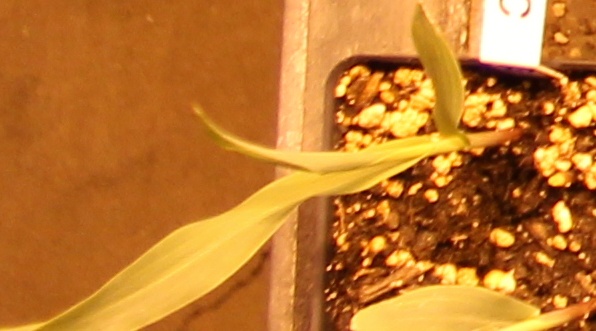
Label: Corn